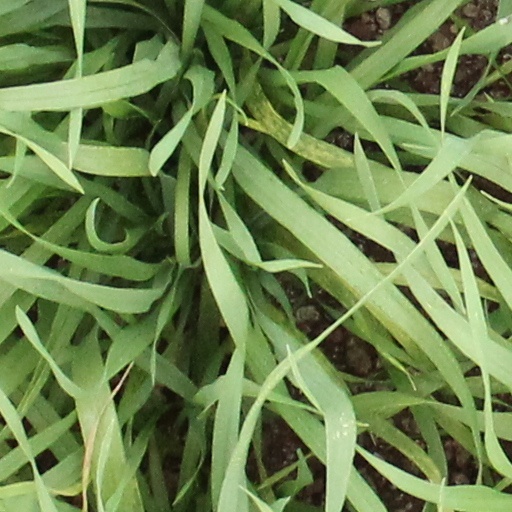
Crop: wheat